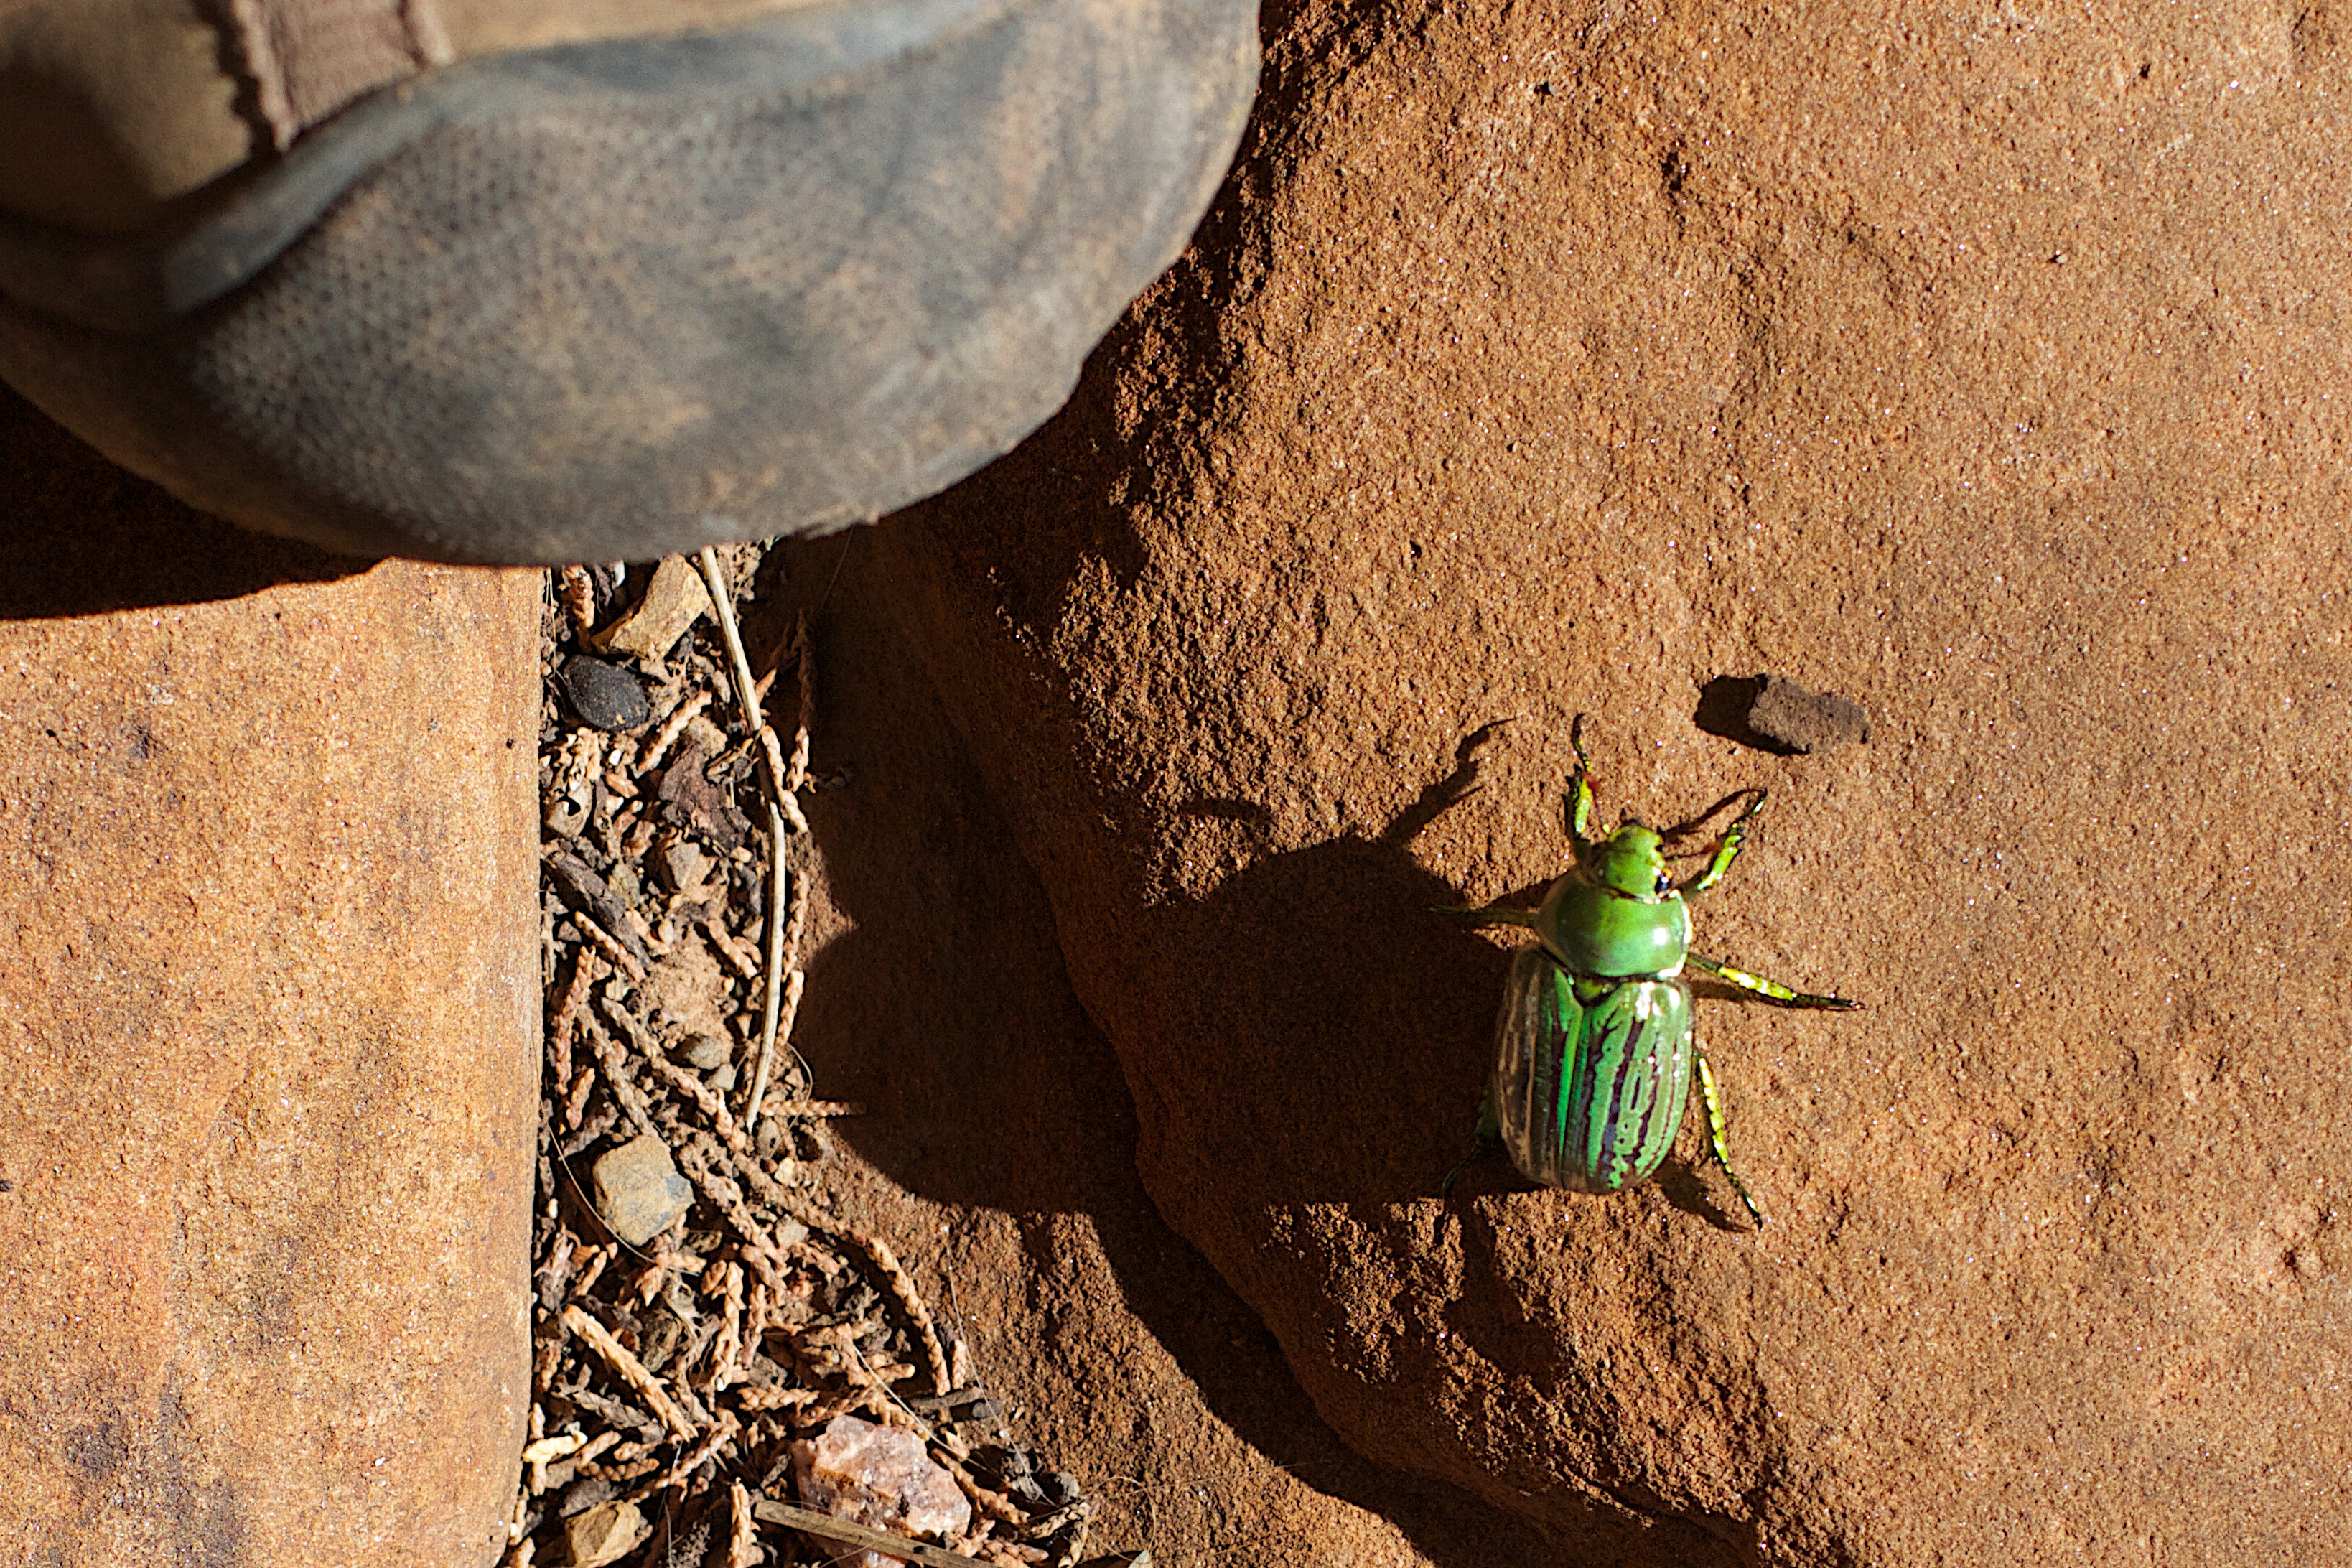
rock, wood, leaf, wall, green, soil, fauna, beelte